ShakeMap

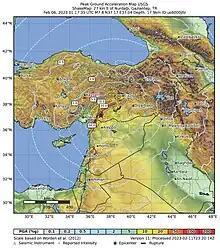
A ShakeMap showing the peak ground acceleration of the 2023 Turkey earthquake.

ShakeMap is a product of the U.S. Geological Survey (USGS) to map the shaking of earthquakes. According to the USGS, "ShakeMaps provide near-real-time maps of ground motion and shaking intensity following significant earthquakes. These maps are used by federal, state, and local organizations, both public and private, for post-earthquake response and recovery, public and scientific information, as well as for preparedness exercises and disaster planning." The system's development was led largely by USGS seismologist David J. Wald with others.